1996 Croatia USAF CT-43 crash

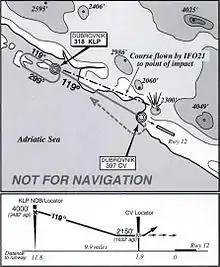
Summary of the NDB approach to runway 12 from the USAF accident report

The official US Air Force accident investigation board report noted several reasons that led the Boeing CT-43A, callsign "IFO-21" (short for Implementation Force), to crash. Chief among the findings was a "failure of command, aircrew error and an improperly designed instrument approach procedure".